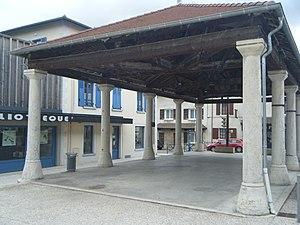
La Halle de Biol en mars 2019
Biol est une commune française située dans le département de l'Isère en région Auvergne-Rhône-Alpes.